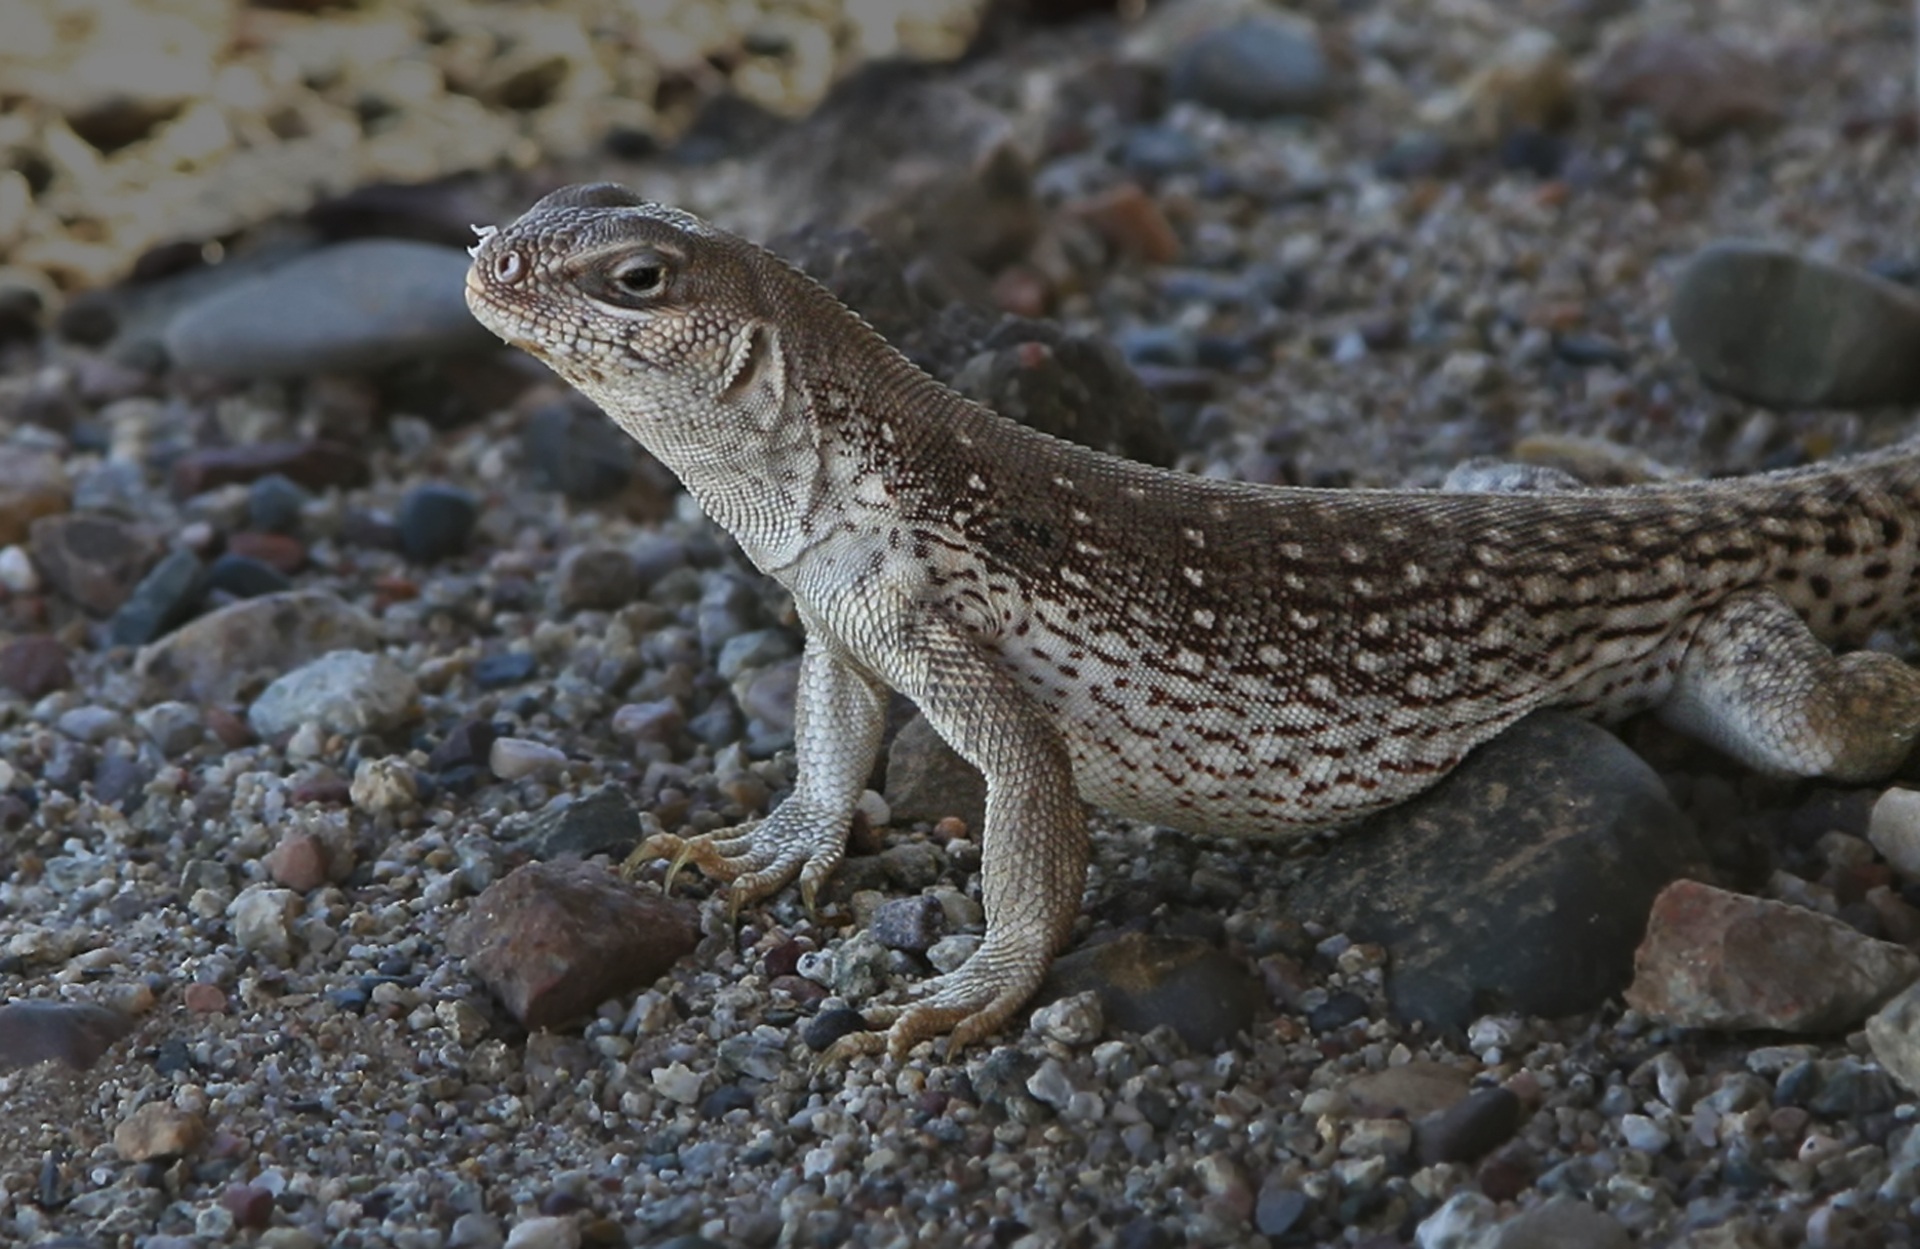
nature, wilderness, desert, animal, wildlife, wild, environment, toad, reptile, fauna, lizard, green lizard, gecko, outdoors, zoology, vertebrate, species, lacerta, agamidae, agama, komodo dragon, scaled reptile, lacertidae